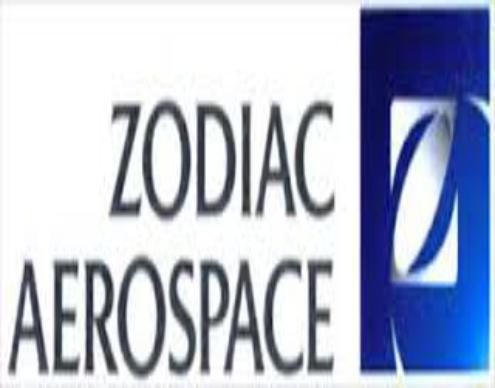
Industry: Clothes